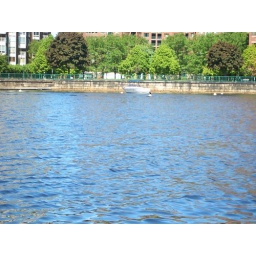
on the water in the duck